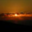
Label: sea